Beer

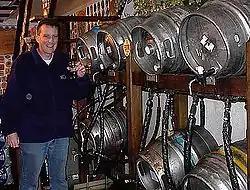
A selection of cask beers

Lager is cool-fermented beer. Pale lagers are the most commonly drunk beers in the world. Many are of the "pilsner" type. The name "lager" comes from the German "lagern" for "to store", as brewers in Bavaria stored beer in cool cellars during the warm summer months, allowing the beers to continue to ferment, and to clear any sediment. Lager yeast is a cool bottom-fermenting yeast ("Saccharomyces pastorianus"). Lager typically undergoes primary fermentation at , and then a long secondary fermentation at (the lagering phase). During the secondary stage, the lager clears and mellows. The cooler conditions inhibit the natural production of esters and other byproducts, resulting in a "cleaner"-tasting beer. With improved modern yeast strains, most lager breweries use only short periods of cold storage, typically no more than 2 weeks. Some traditional lagers are still stored for several months.